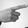
ASL letter: G